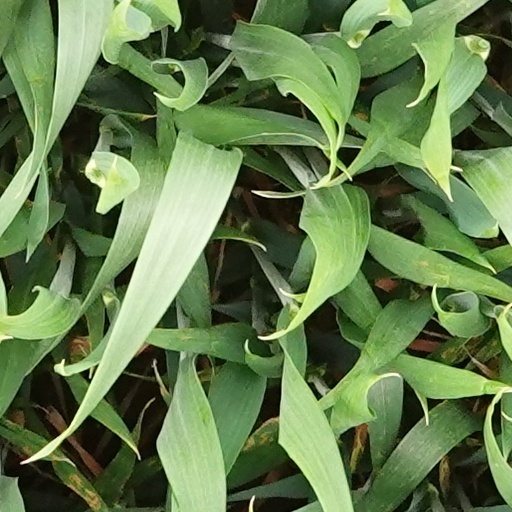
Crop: wheat